Odeon Luxe West End

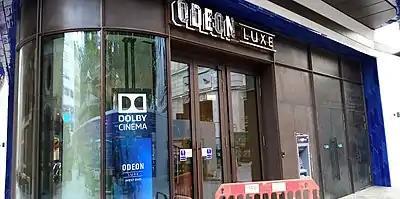

It was renamed Odeon West End from 22 July 1988 with the opening of the comedy film "The Couch Trip". It closed for twinning on 11 July 1991 with "The Pope Must Die". The Odeon West End re-opened on 11 October 1991 with screen 1 upstairs seating 503 playing "Toy Soldiers" and screen 2 downstairs opening on 1 November 1991 with 848 seats playing "Twenty-One". In 2008, the UK premiere of "Sex and the City" saw the film play in both auditoriums with every single session selling out. Sometimes, the film distributors would force the Odeon film bookings department to play less than popular movies as they were contracted to play a certain number of films at Odeon West End each year. Quite often, shows were run with less than 10 people attending each screening.